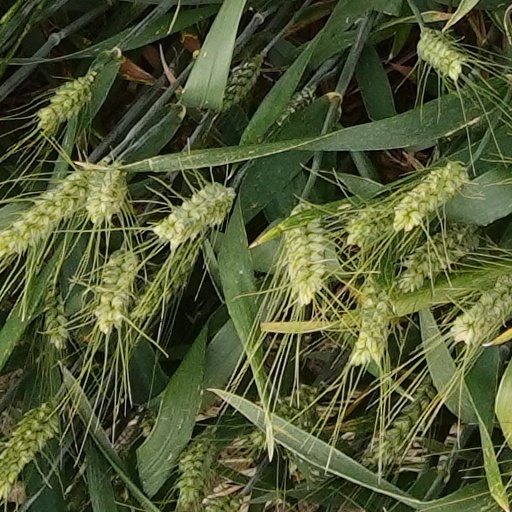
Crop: wheat